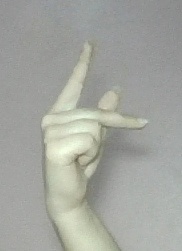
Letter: dha